Armenians in India

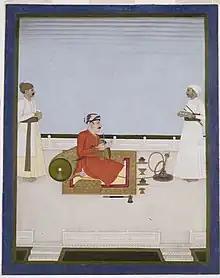
Miniature painting of Gurgin Khan, the Armenian general of Nawab Mir Qasim, seated smoking on a terrace, with two servants, ca.1760–63

The Ottoman and the Safavid conquests of the Armenian highlands in the 15th century CE meant that many Armenians dispersed across the Ottoman and Safavid empires, with some eventually reaching Mughal India (Northern India). During the reign of the Mughal emperor Akbar, Armenians—such as Akbar's wife Mariam Begum Saheba and a Chief Justice Abdul Hai—gained prestige in the empire. While Armenians gained prestige serving as governors and generals elsewhere in the empire such as Delhi, Lahore and the Bengal, living in enclosed colonies and establishing churches. Armenians worked as merchants, gunsmiths, gunners, priests and mercenaries for some of the Islamic rulers in India, with many noted to have served in the armies of various nawabs in Bengal and Punjab, such as Khojah Petrus Nicholas and Khojah Gurgin Khan.